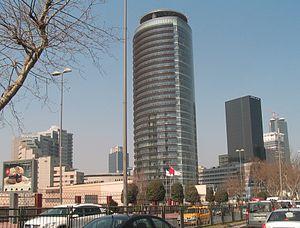
Istanbul Canyon 1 est un gratte-ciel de 118 mètres de hauteur construit de 2003 à 2006 Istanbul en Turquie dans l'arrondissement de Besiktas dans le quartier d'affaires de Levent